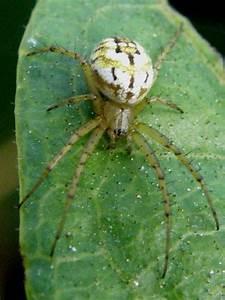
spider